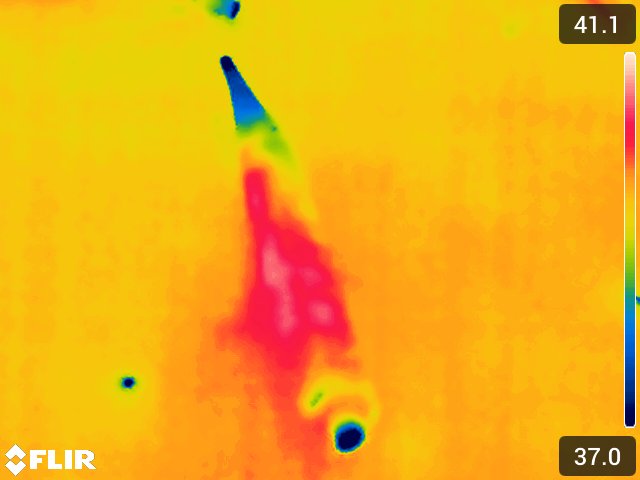
Maturity: over_matured